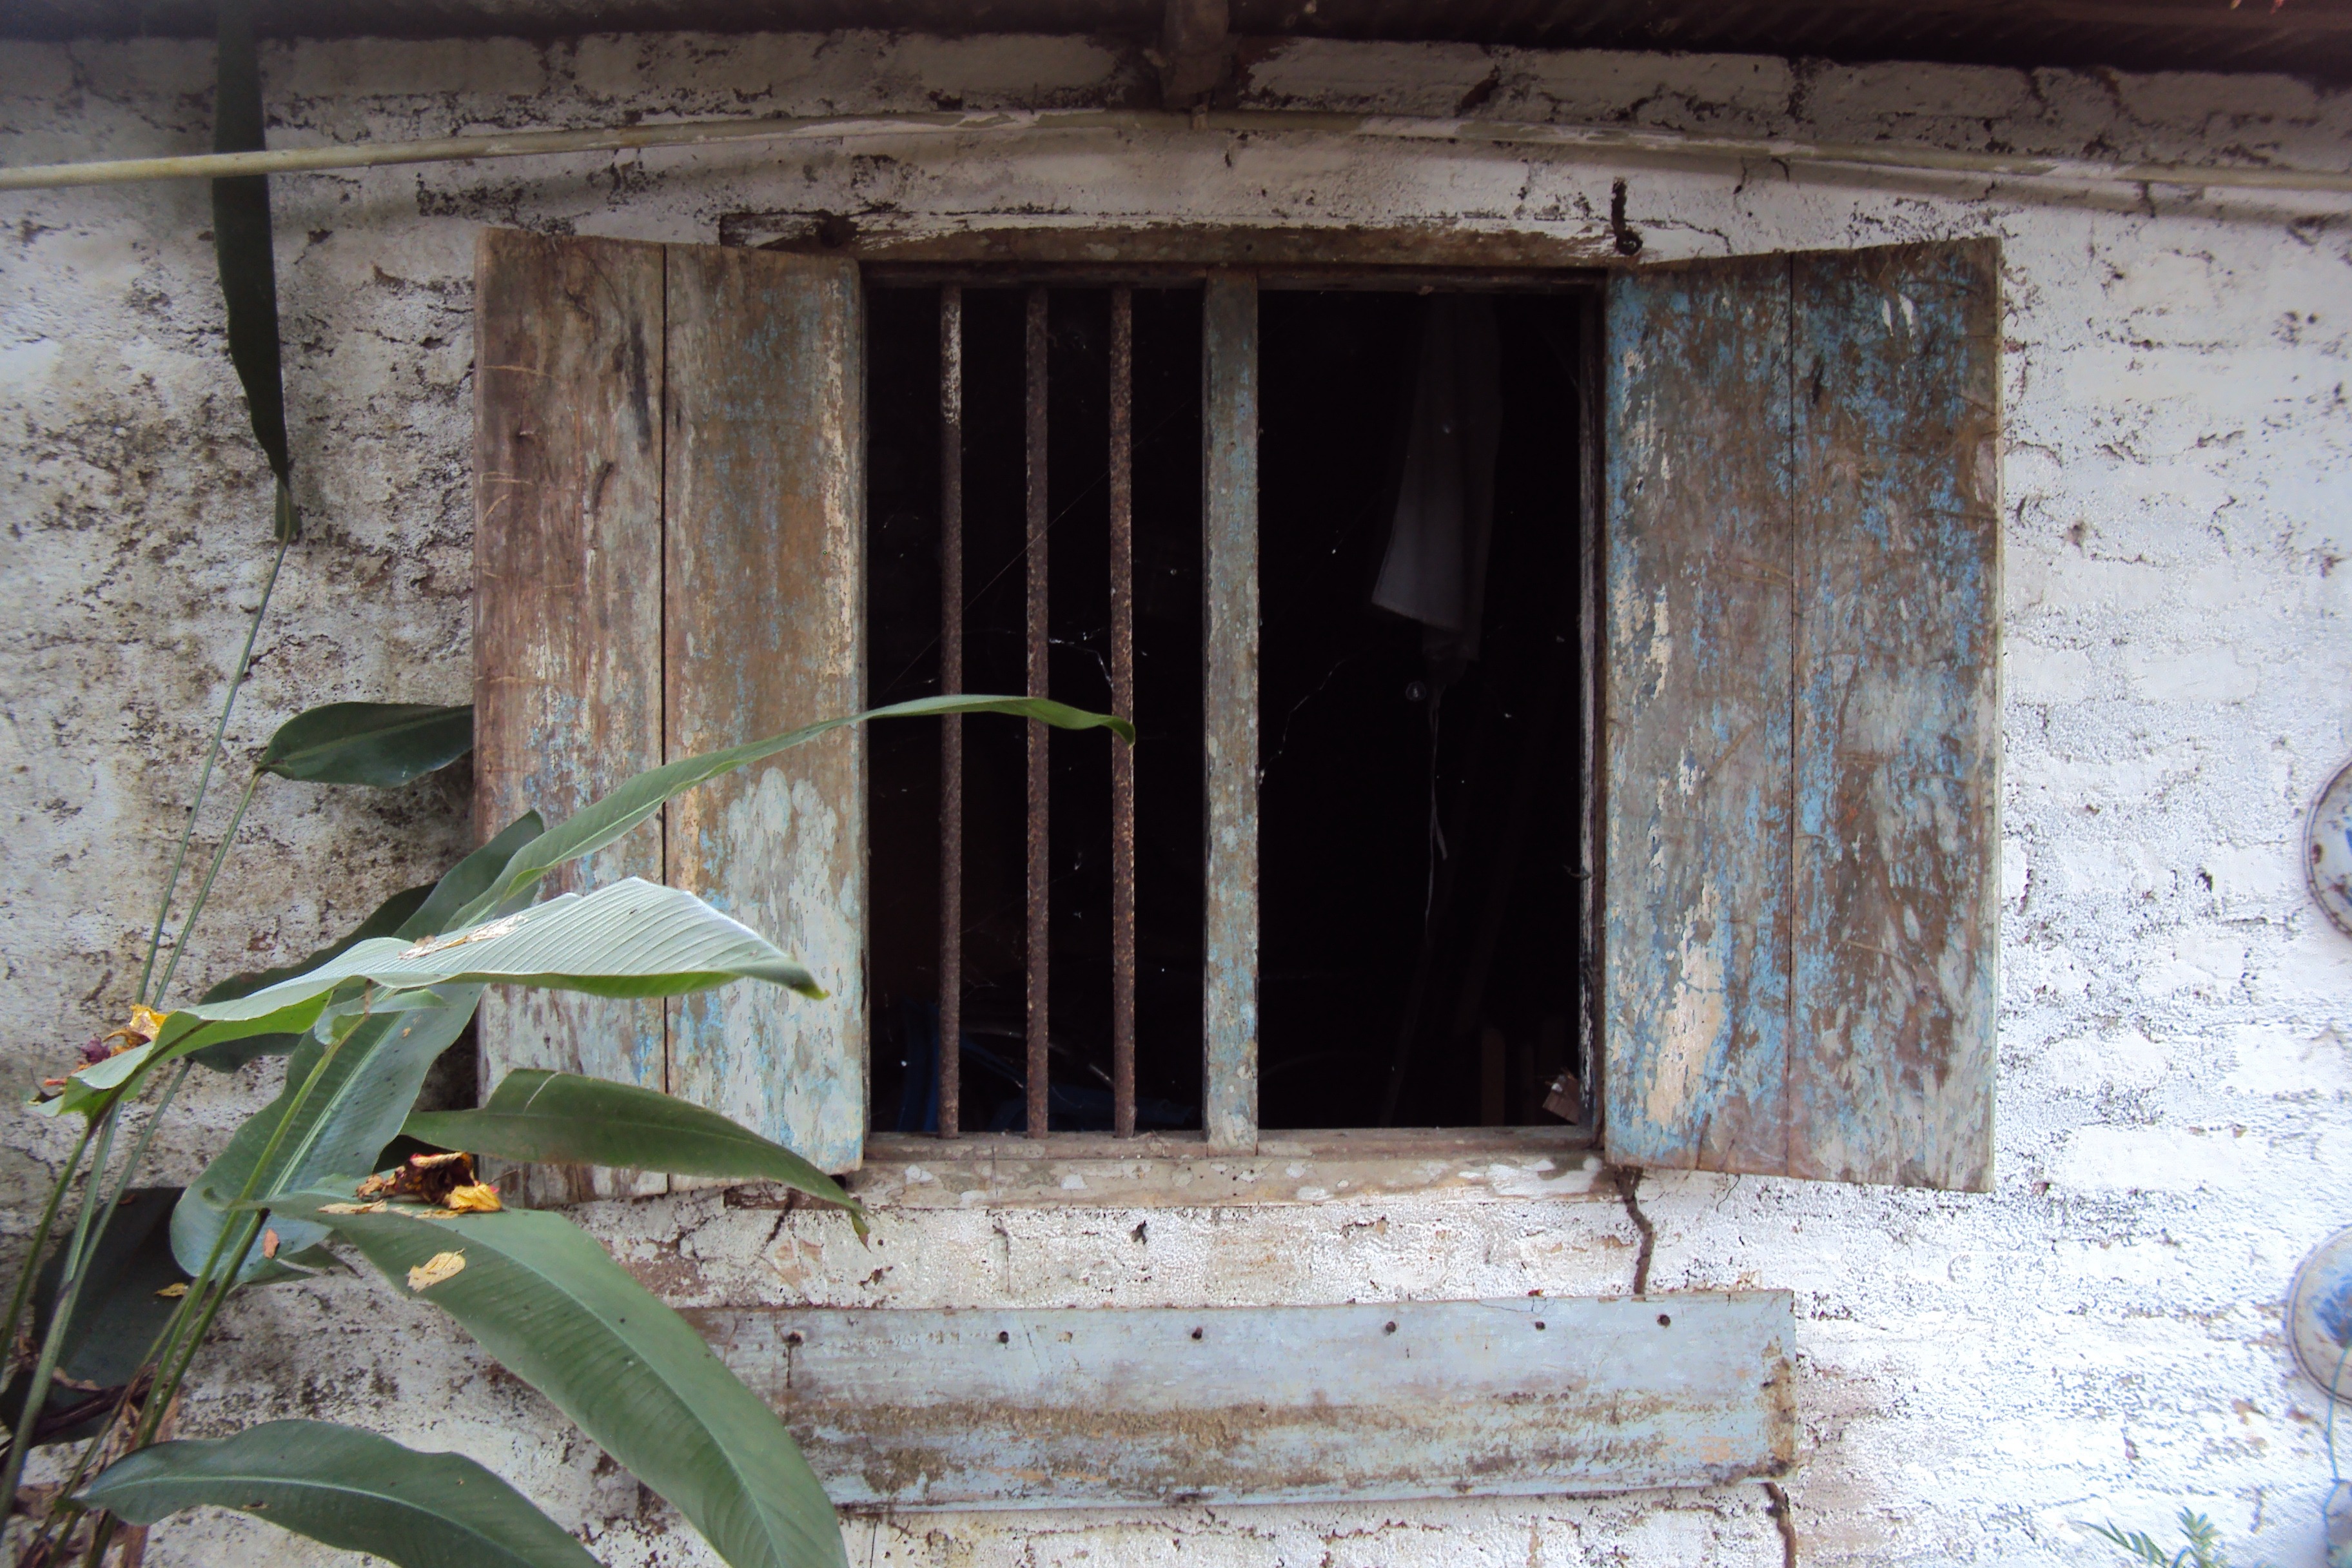
wood, house, window, building, wall, shed, shack, cottage, backyard, abandoned, property, decay, haunted, sri lanka, old window